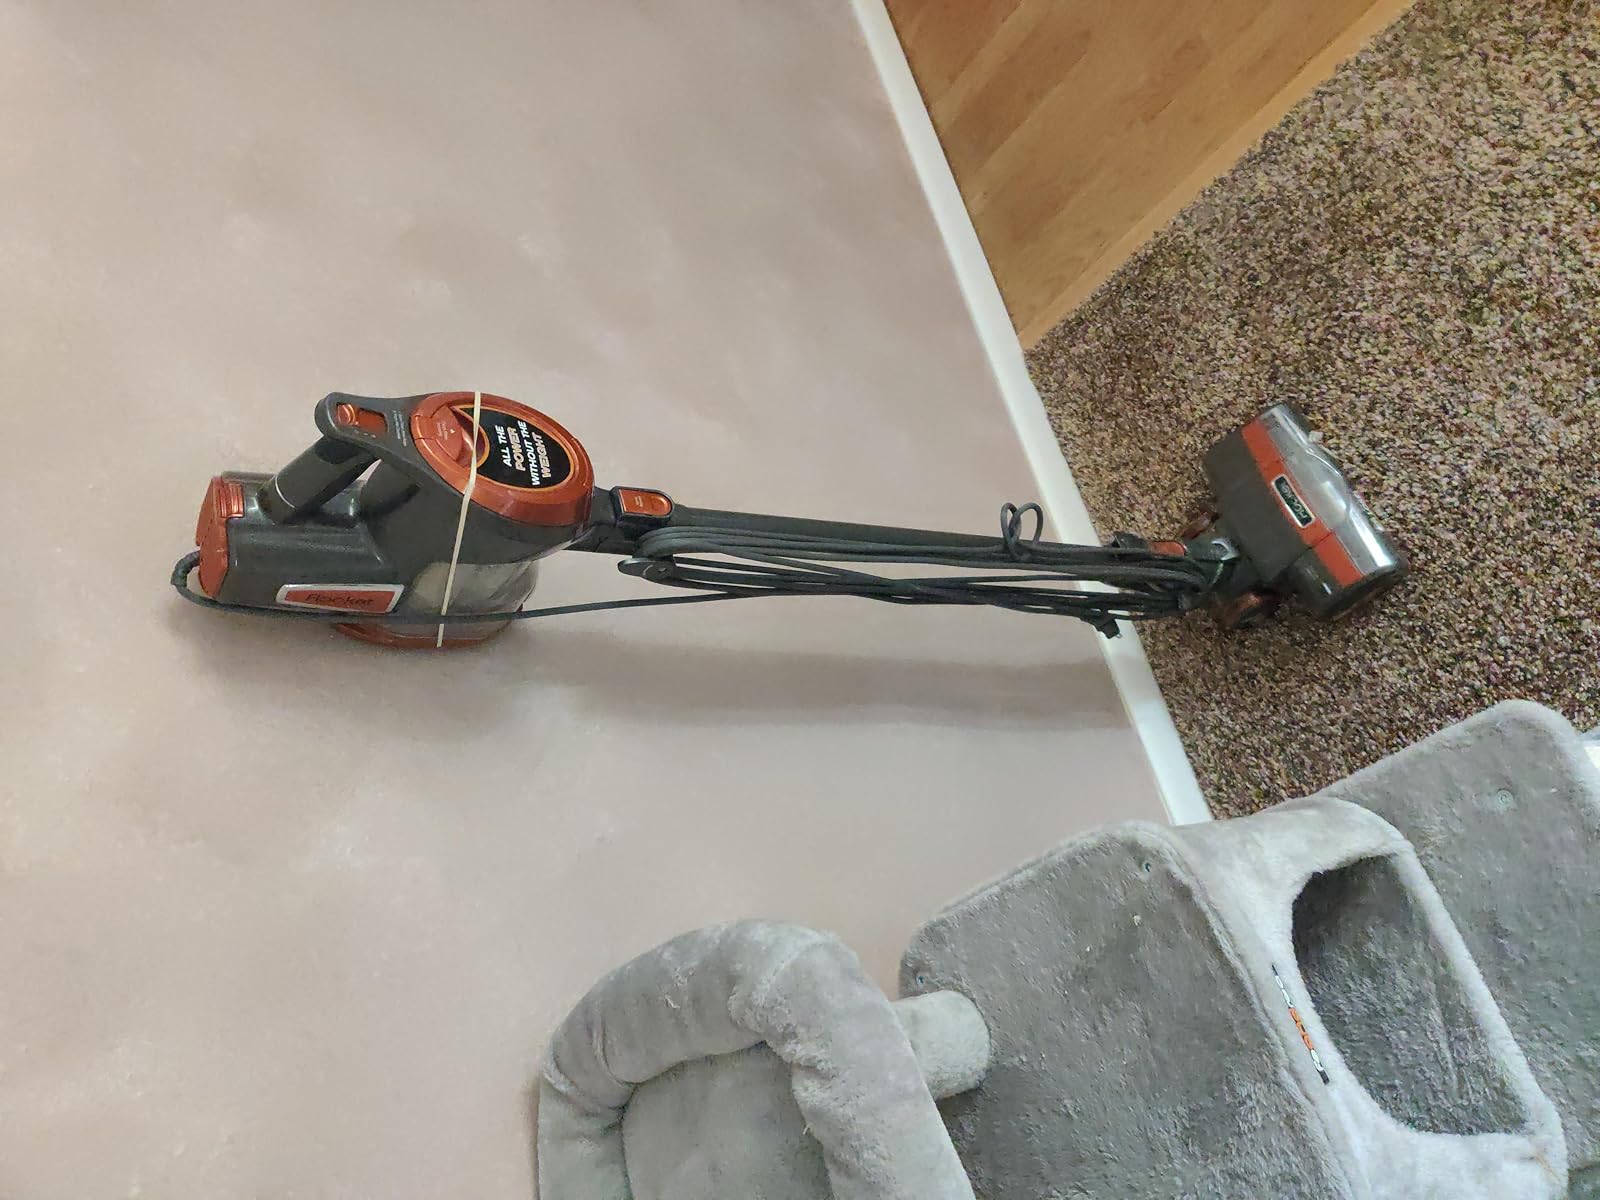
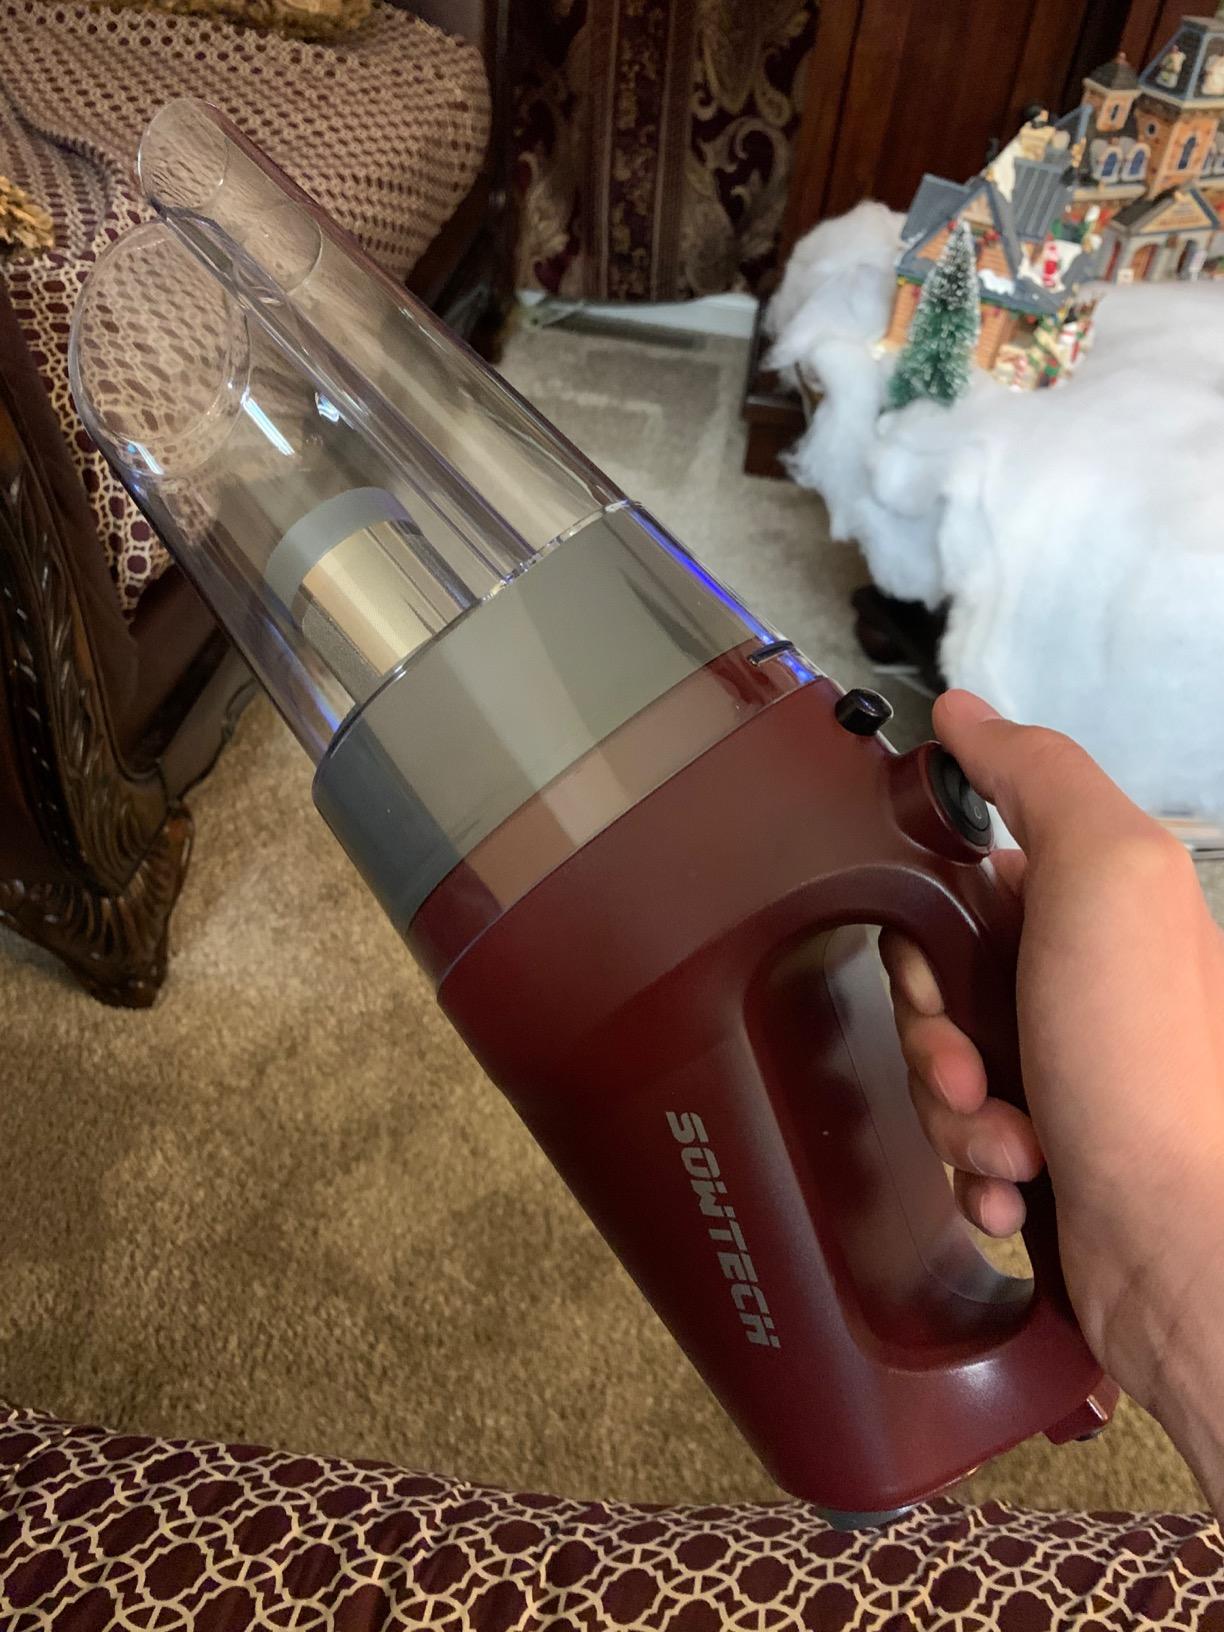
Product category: items_vacuum
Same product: no